2011 BMC Racing Team season

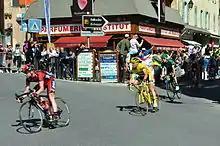
Evans on stage 18 riding in front of race leader Thomas Voeckler, before his strenuous solo pull at the end of the stage..

Stage 4, again mostly flat with an uphill finish, was another important day for the team. Evans approached the finish with a select group at the head of the race, including most of the race's overall favorites and race leader Hushovd. Evans outsprinted Alberto Contador at the finish to claim his second career Tour stage win. After finishing safely in the peloton on the next three stages, all of them favoring sprinters, Evans took third, just behind Gilbert, on Super Besse in stage 8. Despite the uphill finish and the stage's bumpy profile, Hushovd also finished in this group, meaning Evans did not, as was expected, take the yellow jersey. Though the next day featured a change of race leader, when a breakaway including Thomas Voeckler gained almost four minutes against the peloton, Evans remained well-placed in third overall. There were then no significant changes to the overall standings until stage 16. This was a medium mountain stage heading gradually uphill until a second-category climb from the finish in Gap. Hushovd won the stage from a breakaway, but together with Contador and Samuel Sánchez, Evans attacked on the descent. He gained over a minute against the race's other top riders, most notably Andy Schleck.